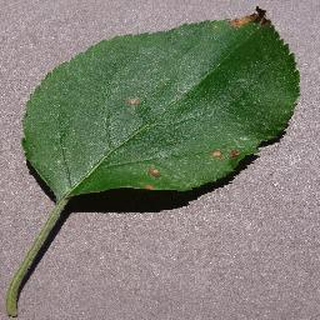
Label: apple_black_rot